True to Love

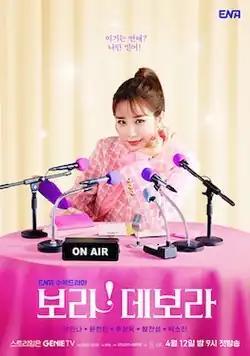
Promotional poster

True to Love, also known as Bo-ra! Debora, is a 2023 South Korean television series starring Yoo In-na with Yoon Hyun-min, Joo Sang-wook, Hwang Chan-sung, and Park So-jin. It aired on ENA from April 12 to May 25, 2023, every Wednesday and Thursday at 21:00 (KST) for 14 episodes. It is also available for streaming on Amazon Prime Video in selected regions.